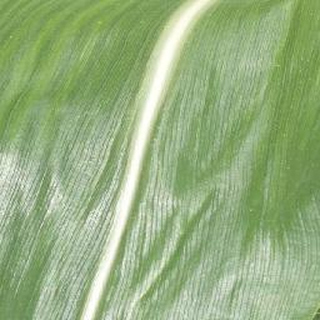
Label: healthy_corn